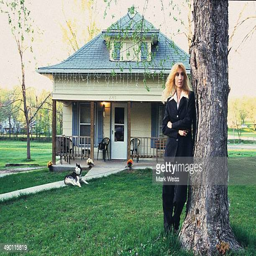
mother during a portrait session outside her house